Amur Military District

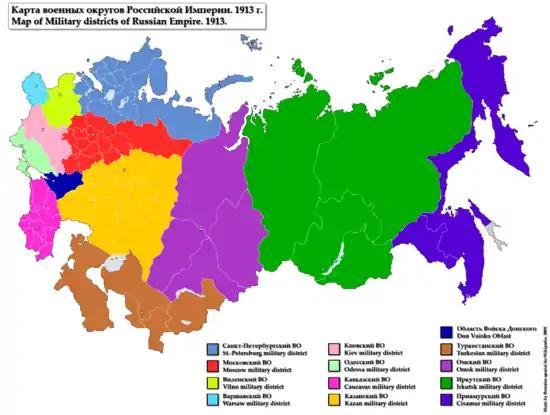
Amur Military District (1913) is the most eastern district on the map

The Amur Military District or Priamur Military District ("Приамурский военный округ") was a Military district of the Russian Empire, which existed between 1884 and 1919.